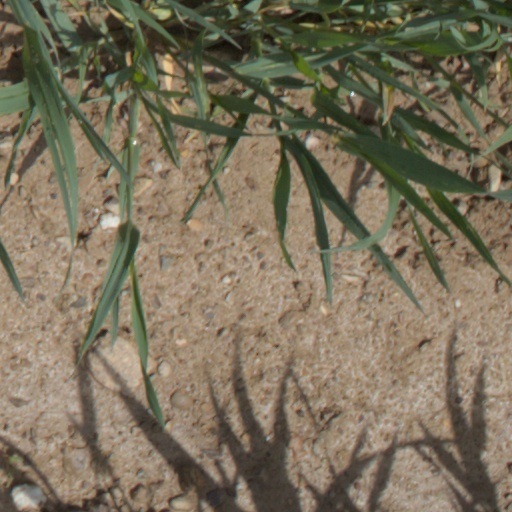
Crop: wheat